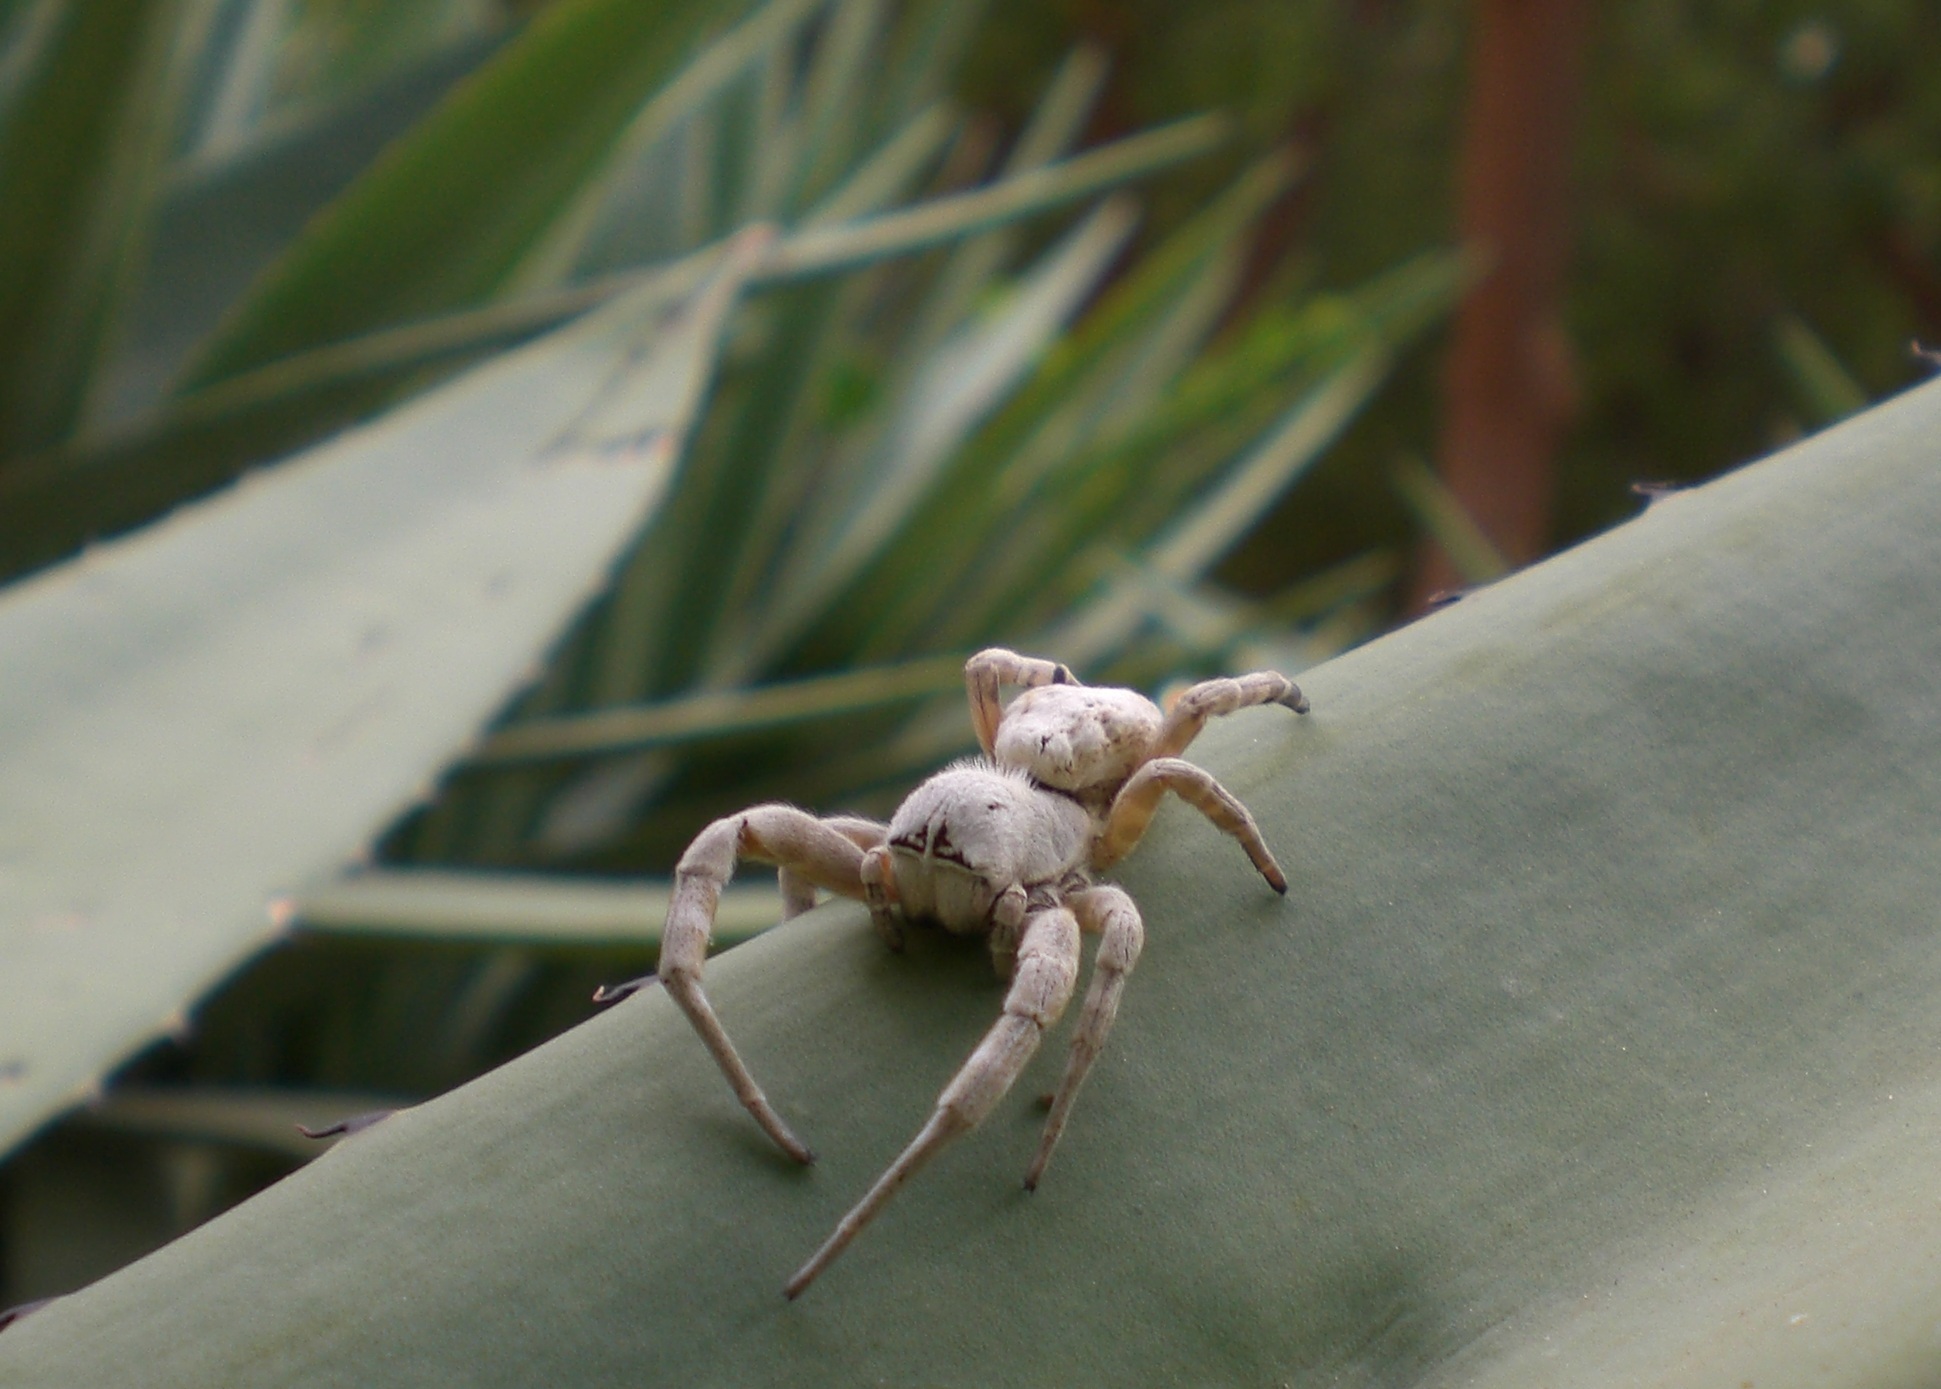
nature, white, leaf, wildlife, insect, botany, close, fauna, invertebrate, close up, spider, macro photography, arthropod, membrane winged insect